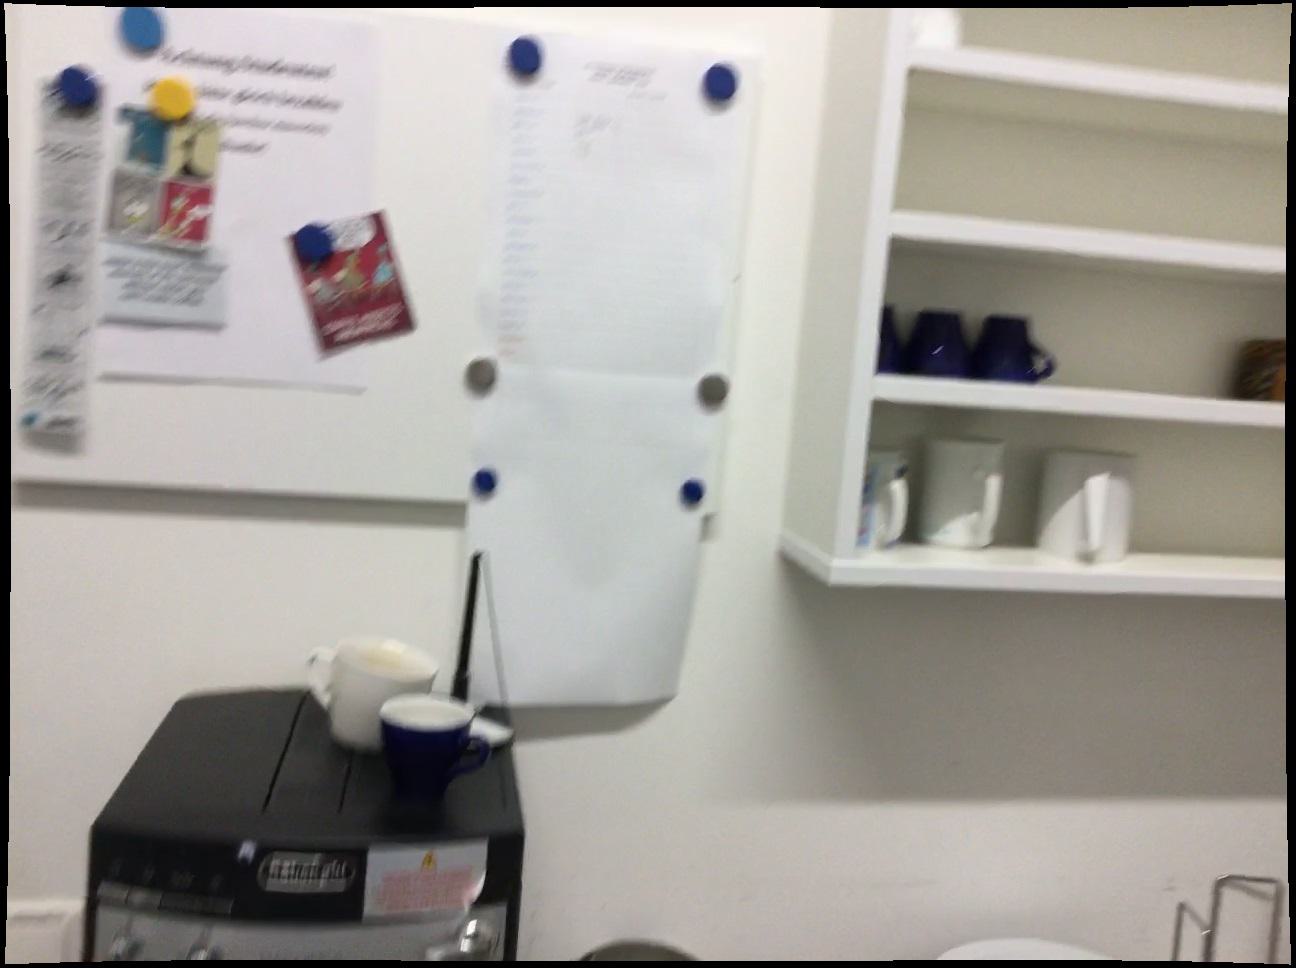
Question: In the image, there is the shelf. Pinpoint several points within the vacant space situated in front of the shelf from the object's perspective. Your final answer should be formatted as a list of tuples, i.e. [(x1, y1), ...], where each tuple contains the x and y coordinates of a point satisfying the conditions above. The coordinates should be between 0 and 1, indicating the normalized pixel locations of the points.
Answer: [(0.558, 0.646), (0.583, 0.685), (0.614, 0.736), (0.654, 0.646), (0.689, 0.685), (0.734, 0.735), (0.745, 0.647), (0.791, 0.685), (0.848, 0.732), (0.888, 0.684), (0.957, 0.731), (0.983, 0.684)]